Daytime Drinking

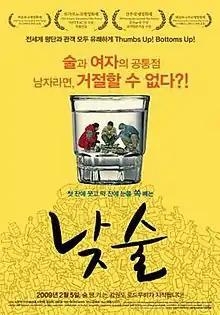
Film poster

Daytime Drinking is a 2008 South Korean film directed by Noh Yeong-seok.